Chicago Fun Club

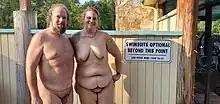

The Chicago Fun Club is a group of adults from all across the Midwest United States who gather together to enjoy the fun of being nude. Their motto is "Couples, singles, gays, straights, men and women enjoying nudism in a non-sexual, social setting. All ages, all body types, no judgements, just fun."